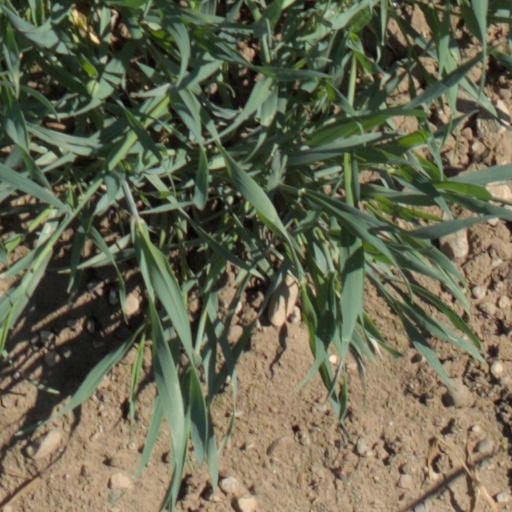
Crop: wheat